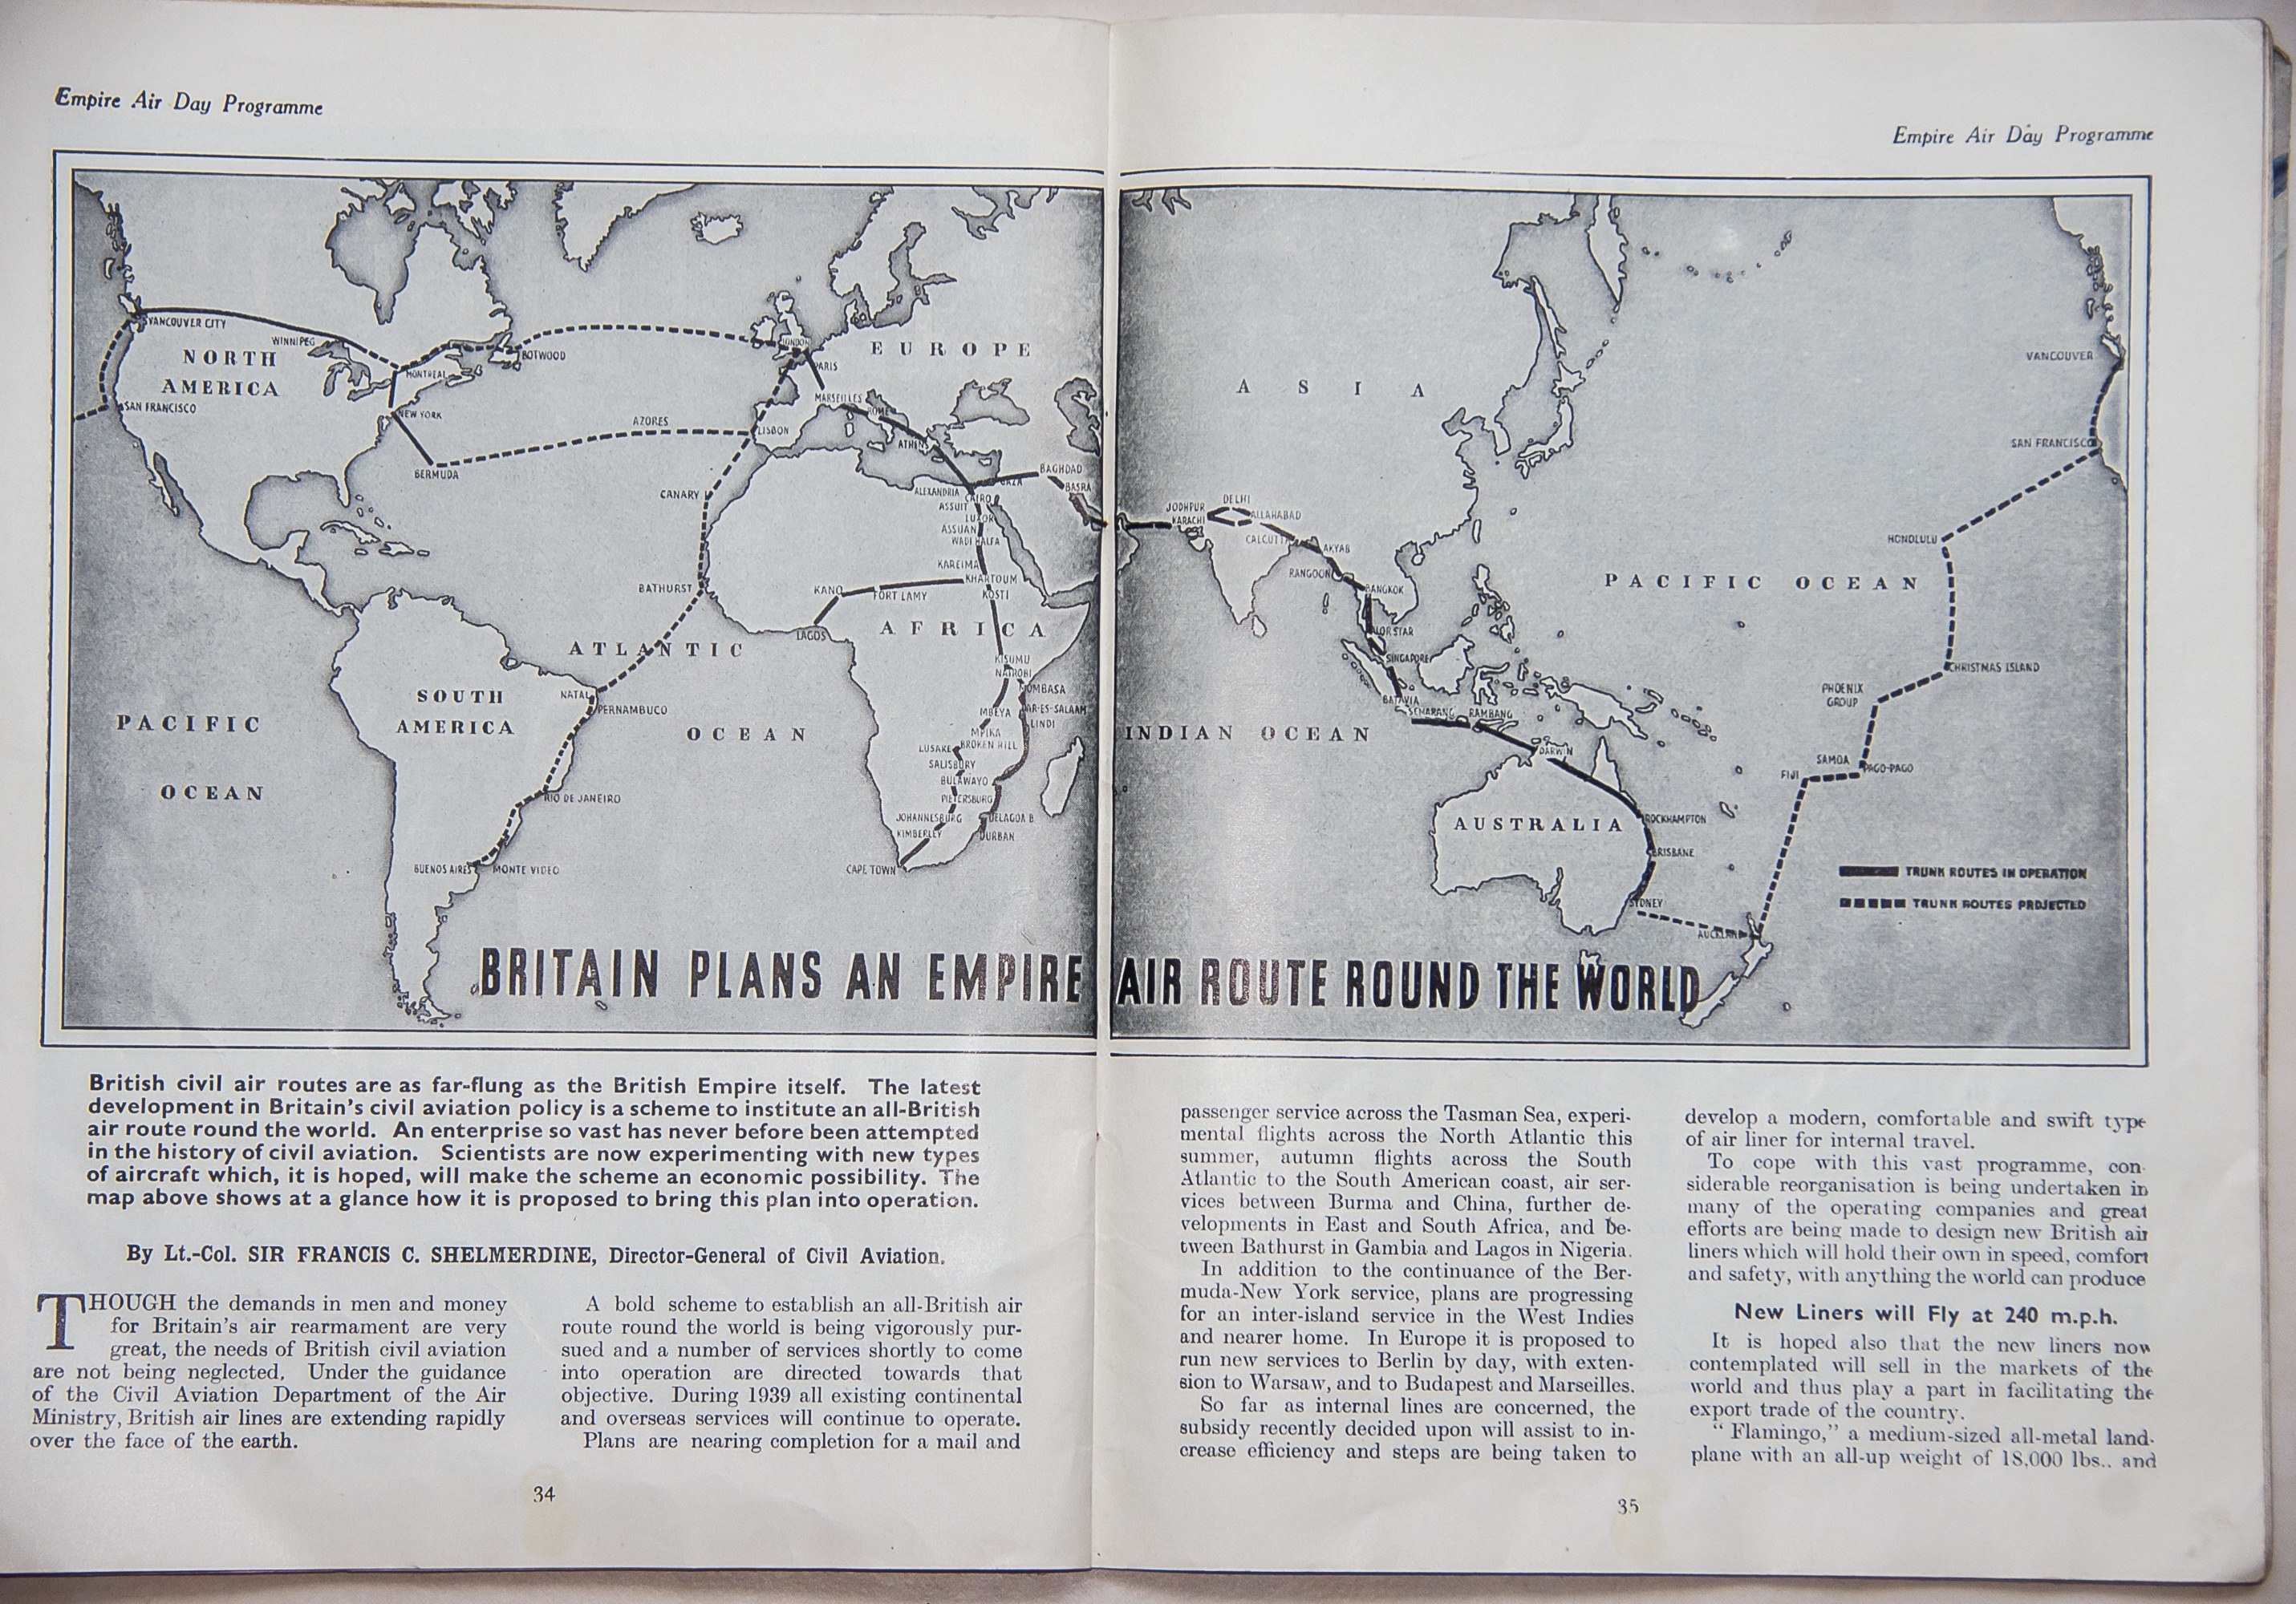
book, air, flying, travel, pattern, show, historic, map, world, england, sketch, drawing, design, display, text, document, planes, raf, aeroplanes, 1939, plans, routes, air travel, british empire